Foreign policy of the John F. Kennedy administration

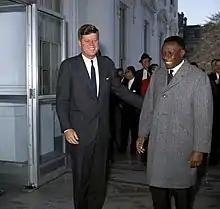
President Kennedy with Congolese Prime Minister Cyrille Adoula in 1962

Kennedy's Asian initiatives particularly targeted India, as it followed a noncommunist model of economic development and was a member of the Nonaligned Movement.